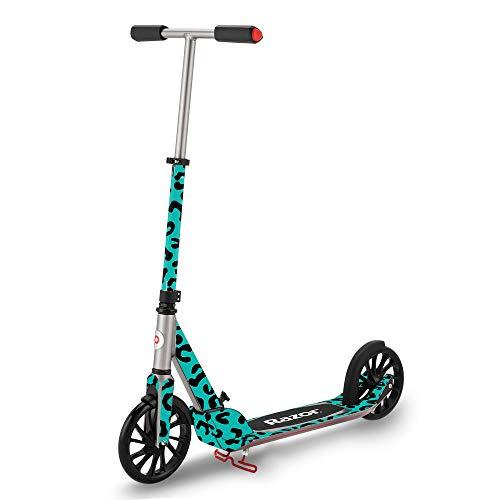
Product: Skin Compatible with Razor A5 Prime Scooter - Teal Leopard | MightySkins Protective, Durable, and Unique Vinyl Decal wrap Cover | Easy to Apply, Remove, and Change Styles | Made in The USA
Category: Sports & Outdoors | Outdoor Recreation | Skates, Skateboards & Scooters | Scooters & Equipment | Accessories
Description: CUSTOM LOOK: Show off your own unique style with Mighty Skins for your Razor A5 Prime Scooter Don’t like the Teal Leopard skin We have hundreds of designs to choose from, so your Razor A5 Prime Scooter will be as unique as you are.
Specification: ProductDimensions:10x0.1x20inches|ItemWeight:0.16ounces|ShippingWeight:0.96ounces|ASIN:B07JP57PFF|Itemmodelnumber:RAA5PR-TealLeopard